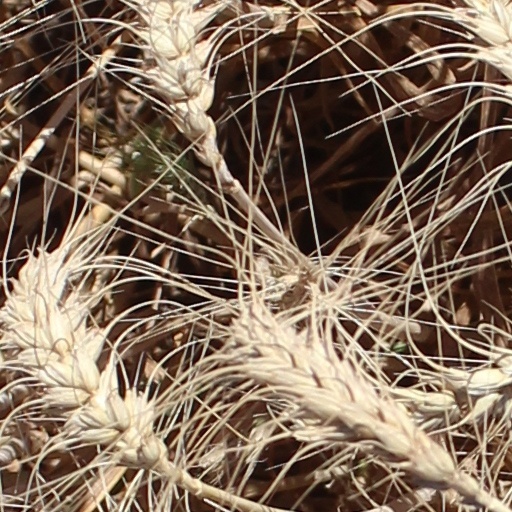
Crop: wheat